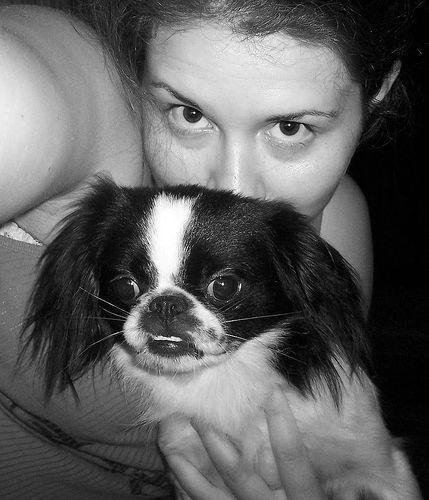
japanese chin